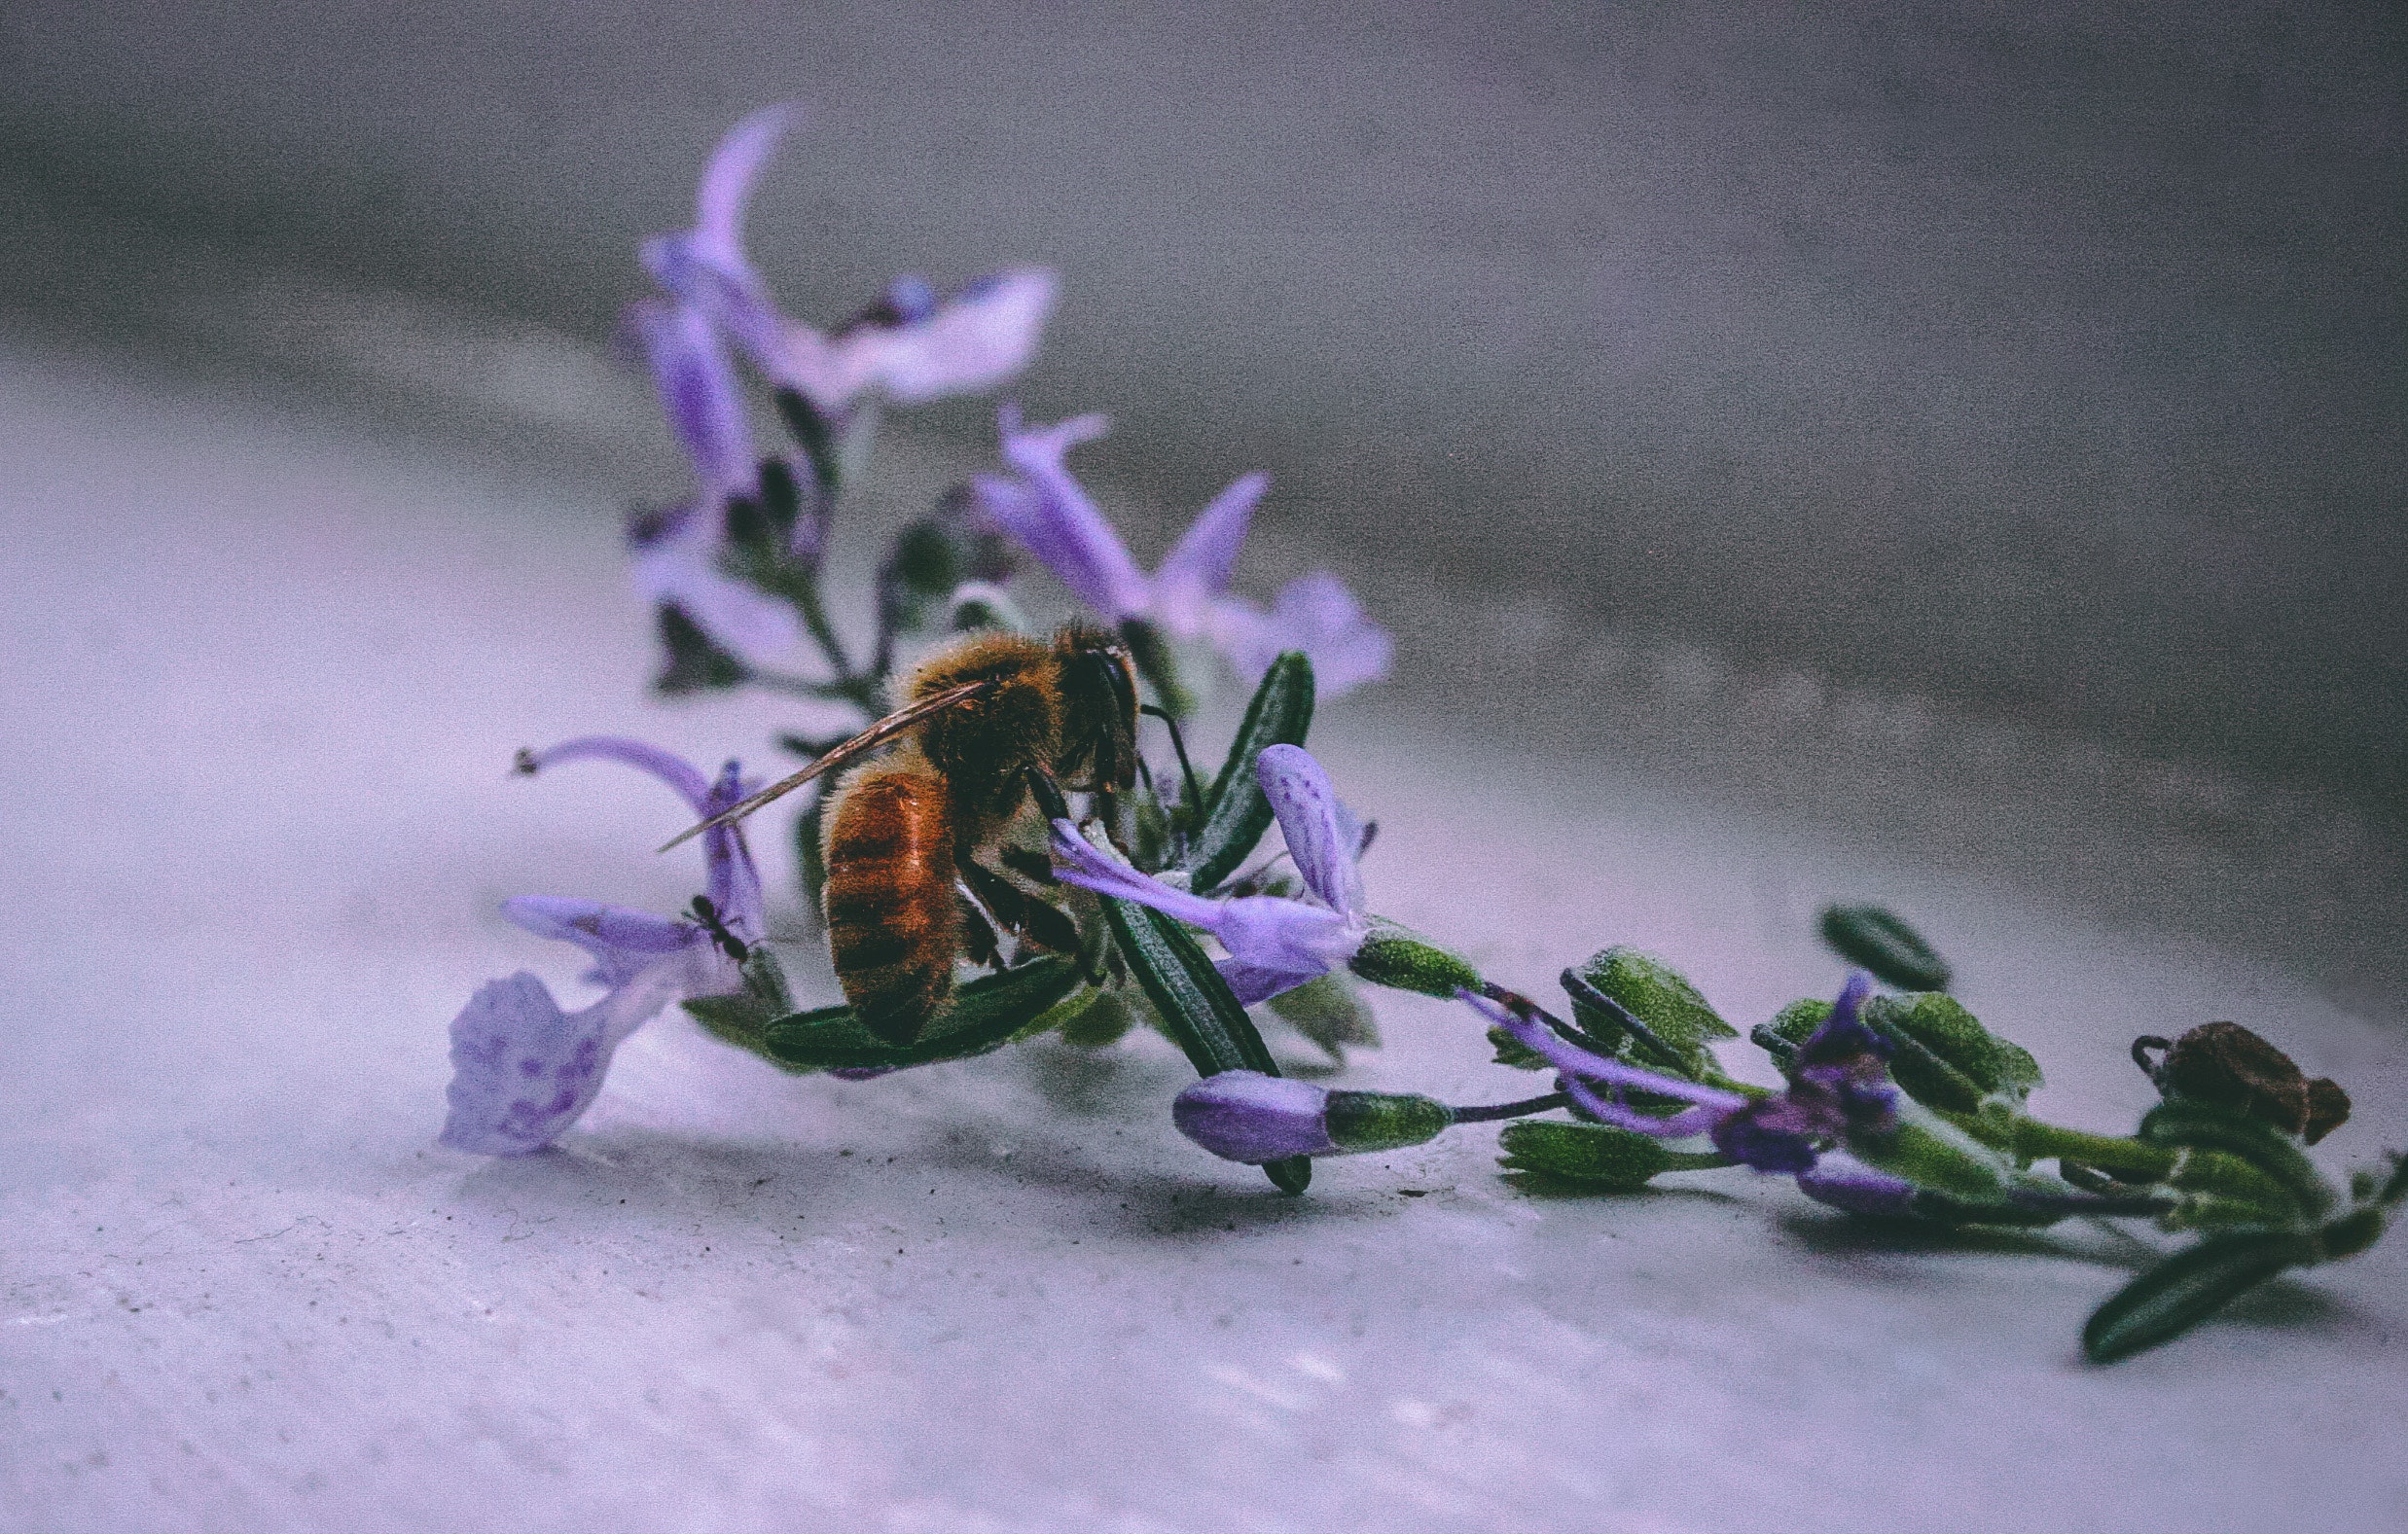
lavender, flower, purple, plant, rosemary, insect, english lavender, flowering plant, membrane winged insect, honeybee, buddleia, pollinator, subshrub, bee, violet family, bellflower, carpenter bee, viola, nepeta, spurflowers